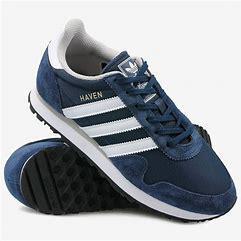
Brand: Adidas
Model: Haven